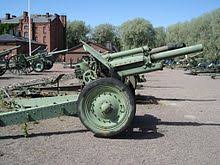
Label: D-30